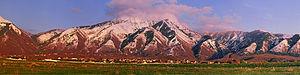
Elk Ridge est une municipalité américaine située dans le comté d'Utah au sein de l'État du même nom.